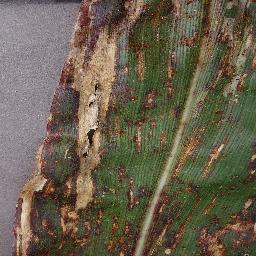
Label: Corn_(Maize)___Gray_Leaf_Spot_(Cercospora)